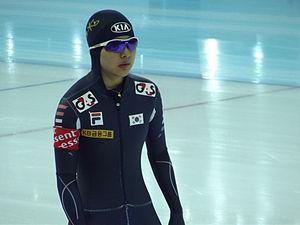
Kim Bo-reum, née le 6 février 1993 à Daegu, est une patineuse de vitesse sud-coréenne.